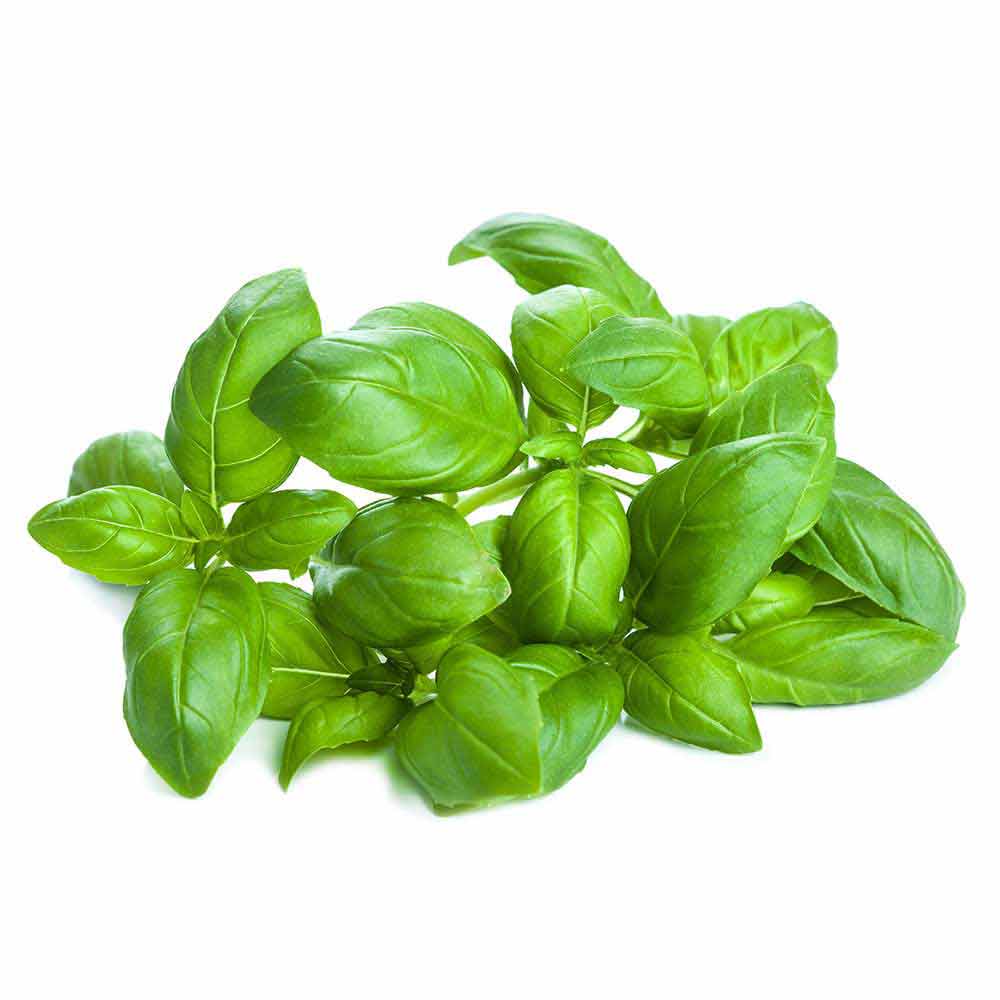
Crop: unknown
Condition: basil